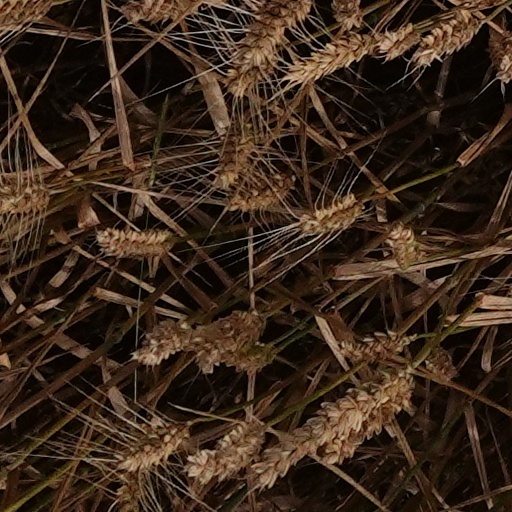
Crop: wheat